Ümit Korkmaz

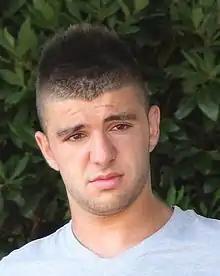
Korkmaz in 2008

Ümit Korkmaz (born 17 September 1985) is a retired Austrian footballer who played as a winger. He is currently the manager of Ostbahn XI.